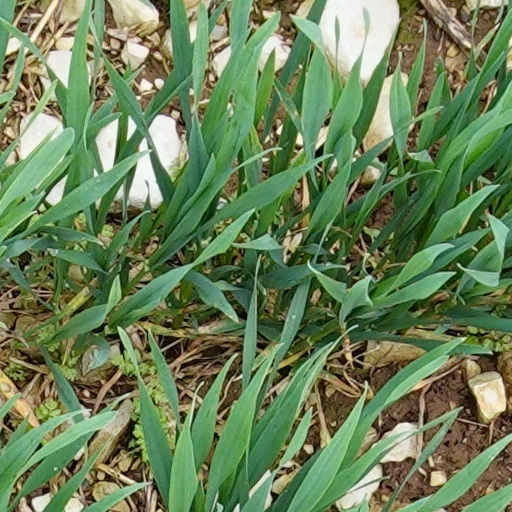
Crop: wheat